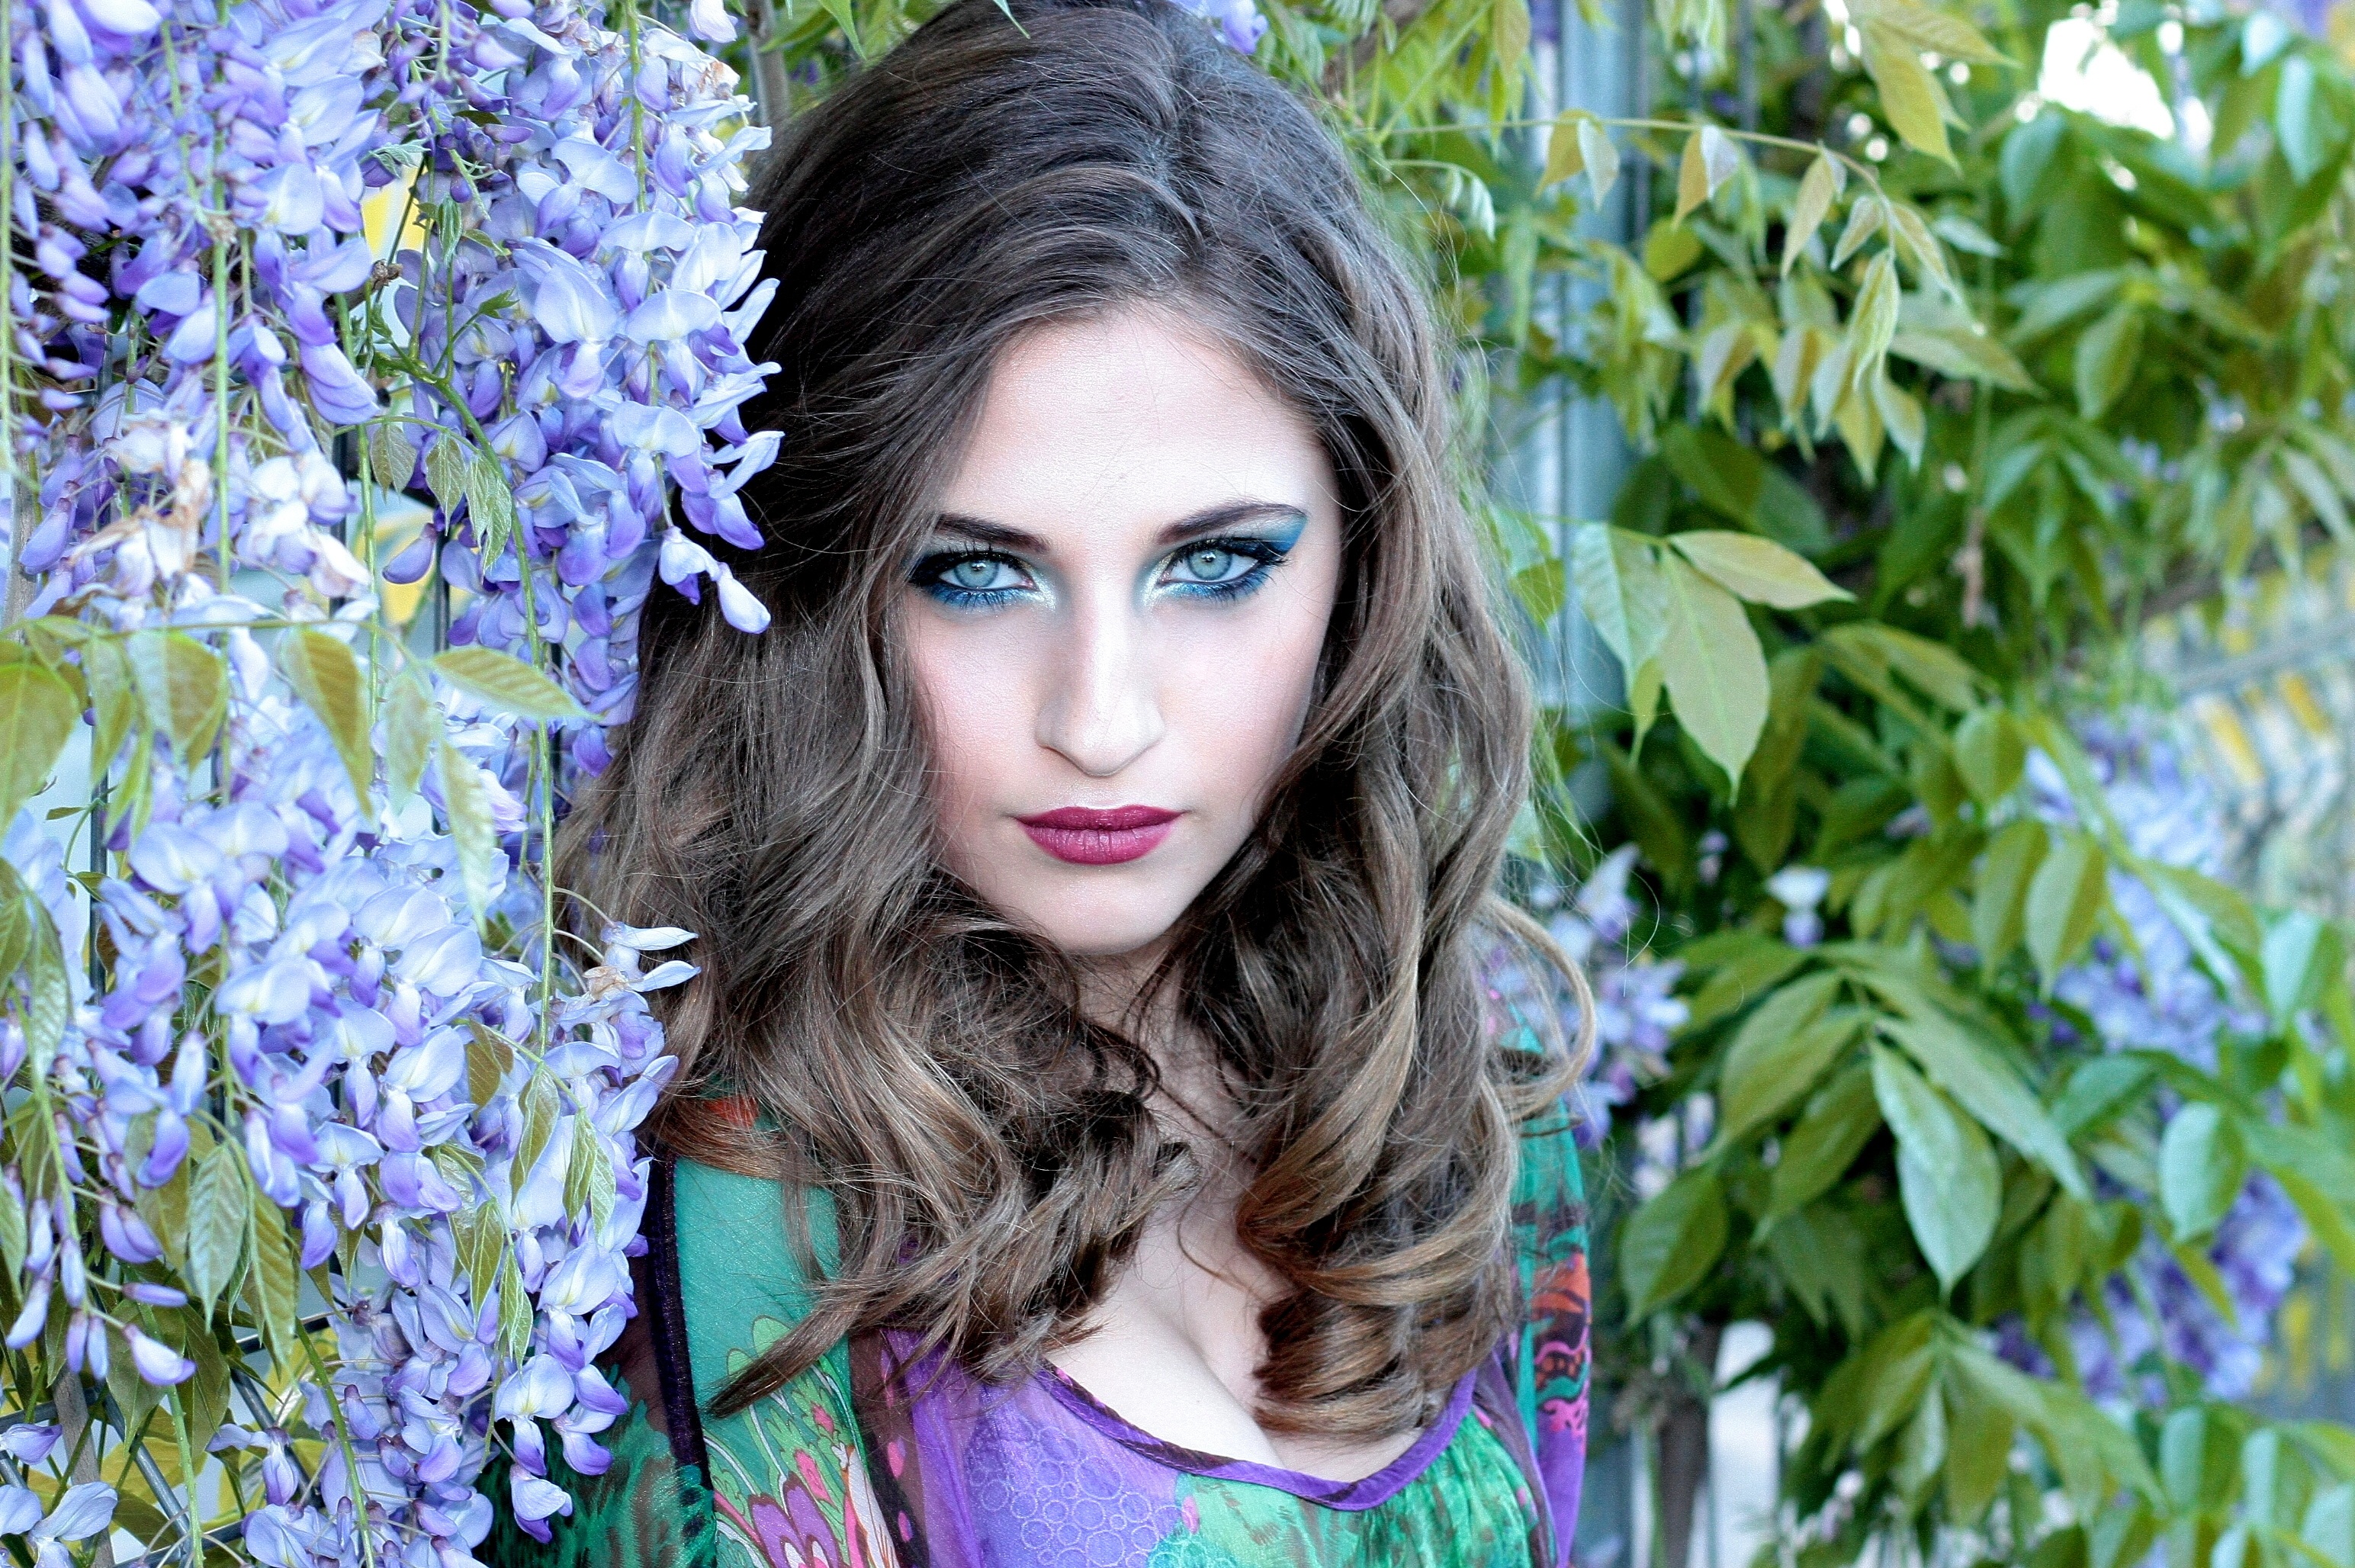
girl, hair, flower, purple, portrait, model, spring, green, fashion, blue, hairstyle, long hair, flowers, face, dress, eye, violet, head, beauty, blond, blue eyes, photo shoot, brown hair, portrait photography